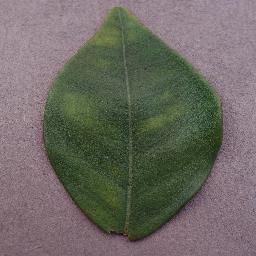
Label: Orange___Haunglongbing_(Citrus_greening)